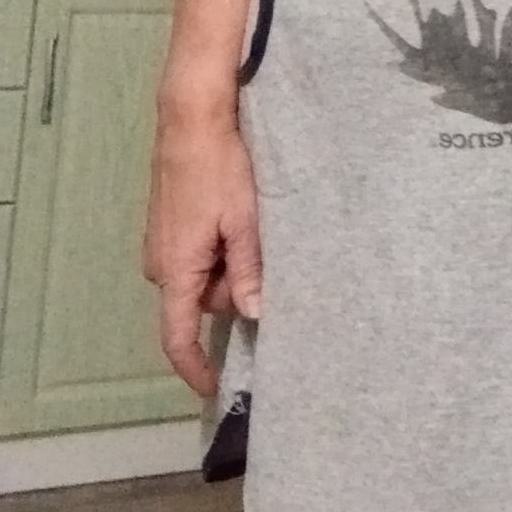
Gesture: no_gesture